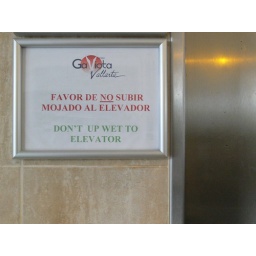
The sign at the elevator door in my hotel.